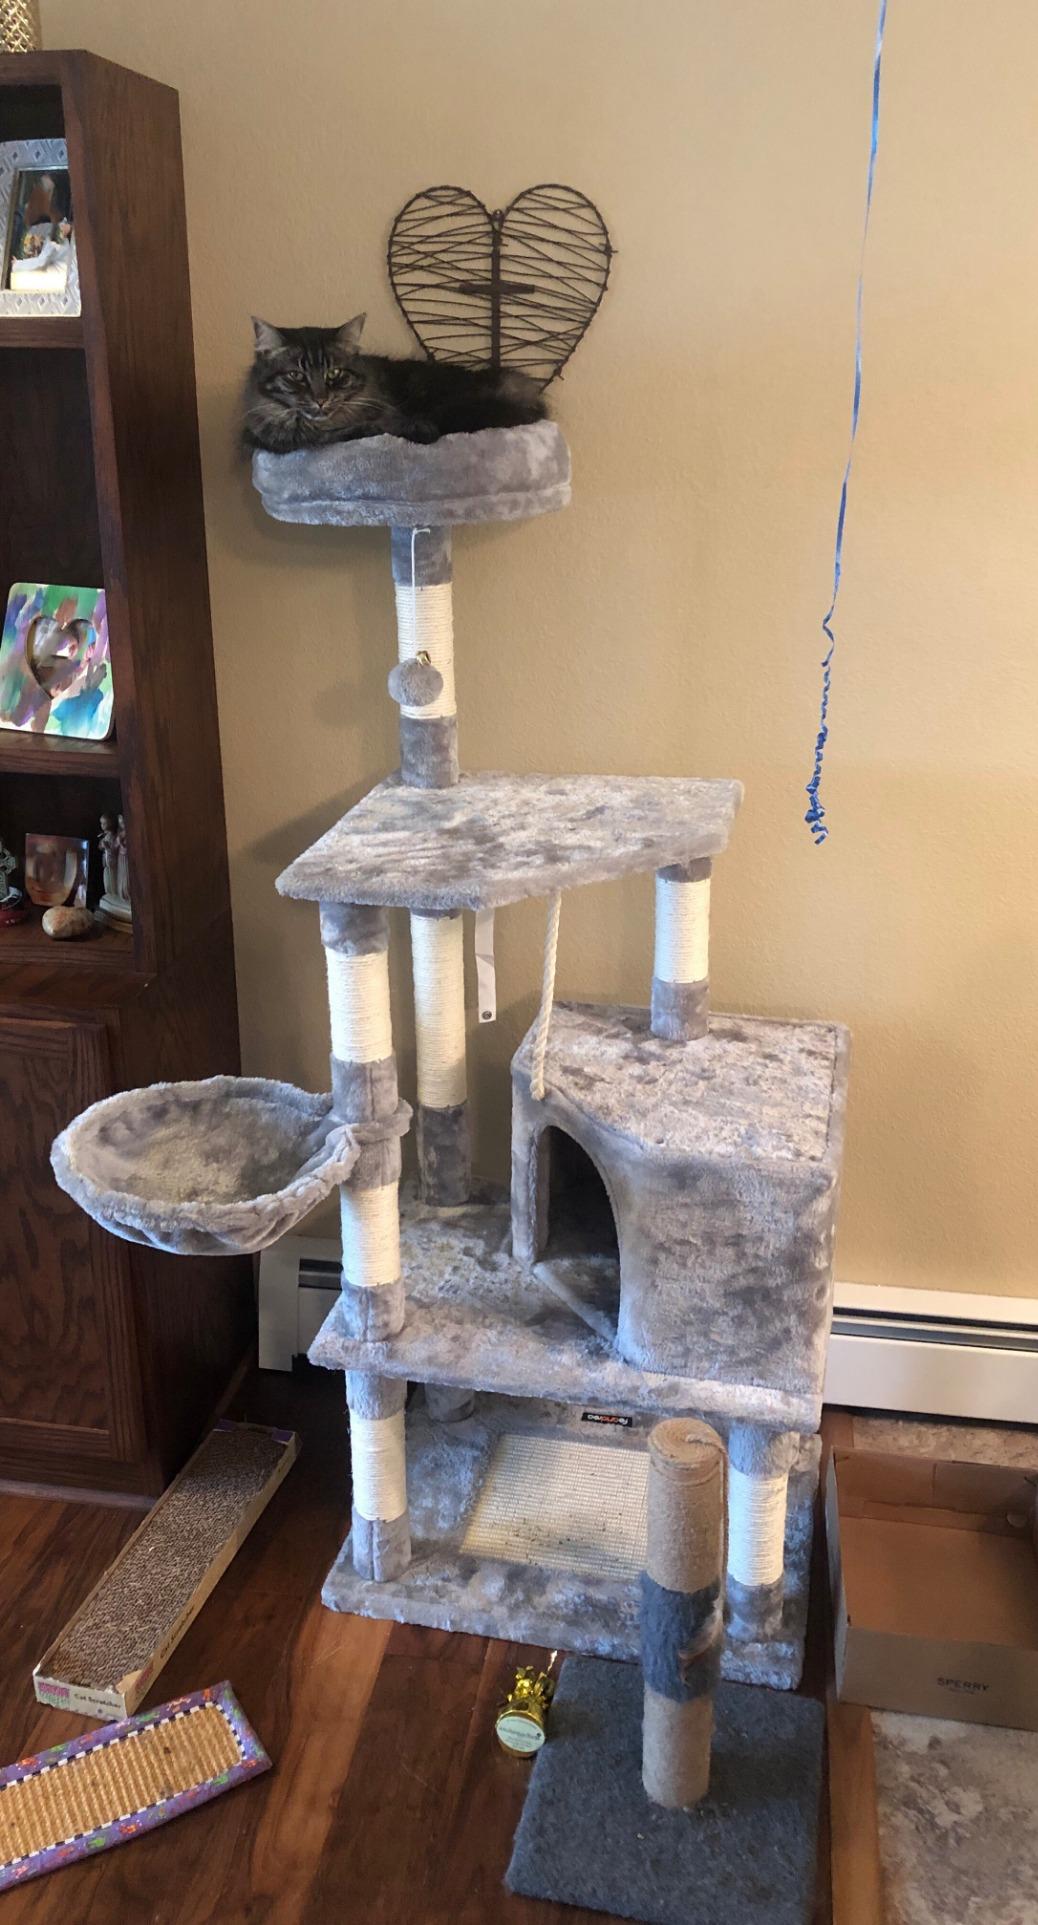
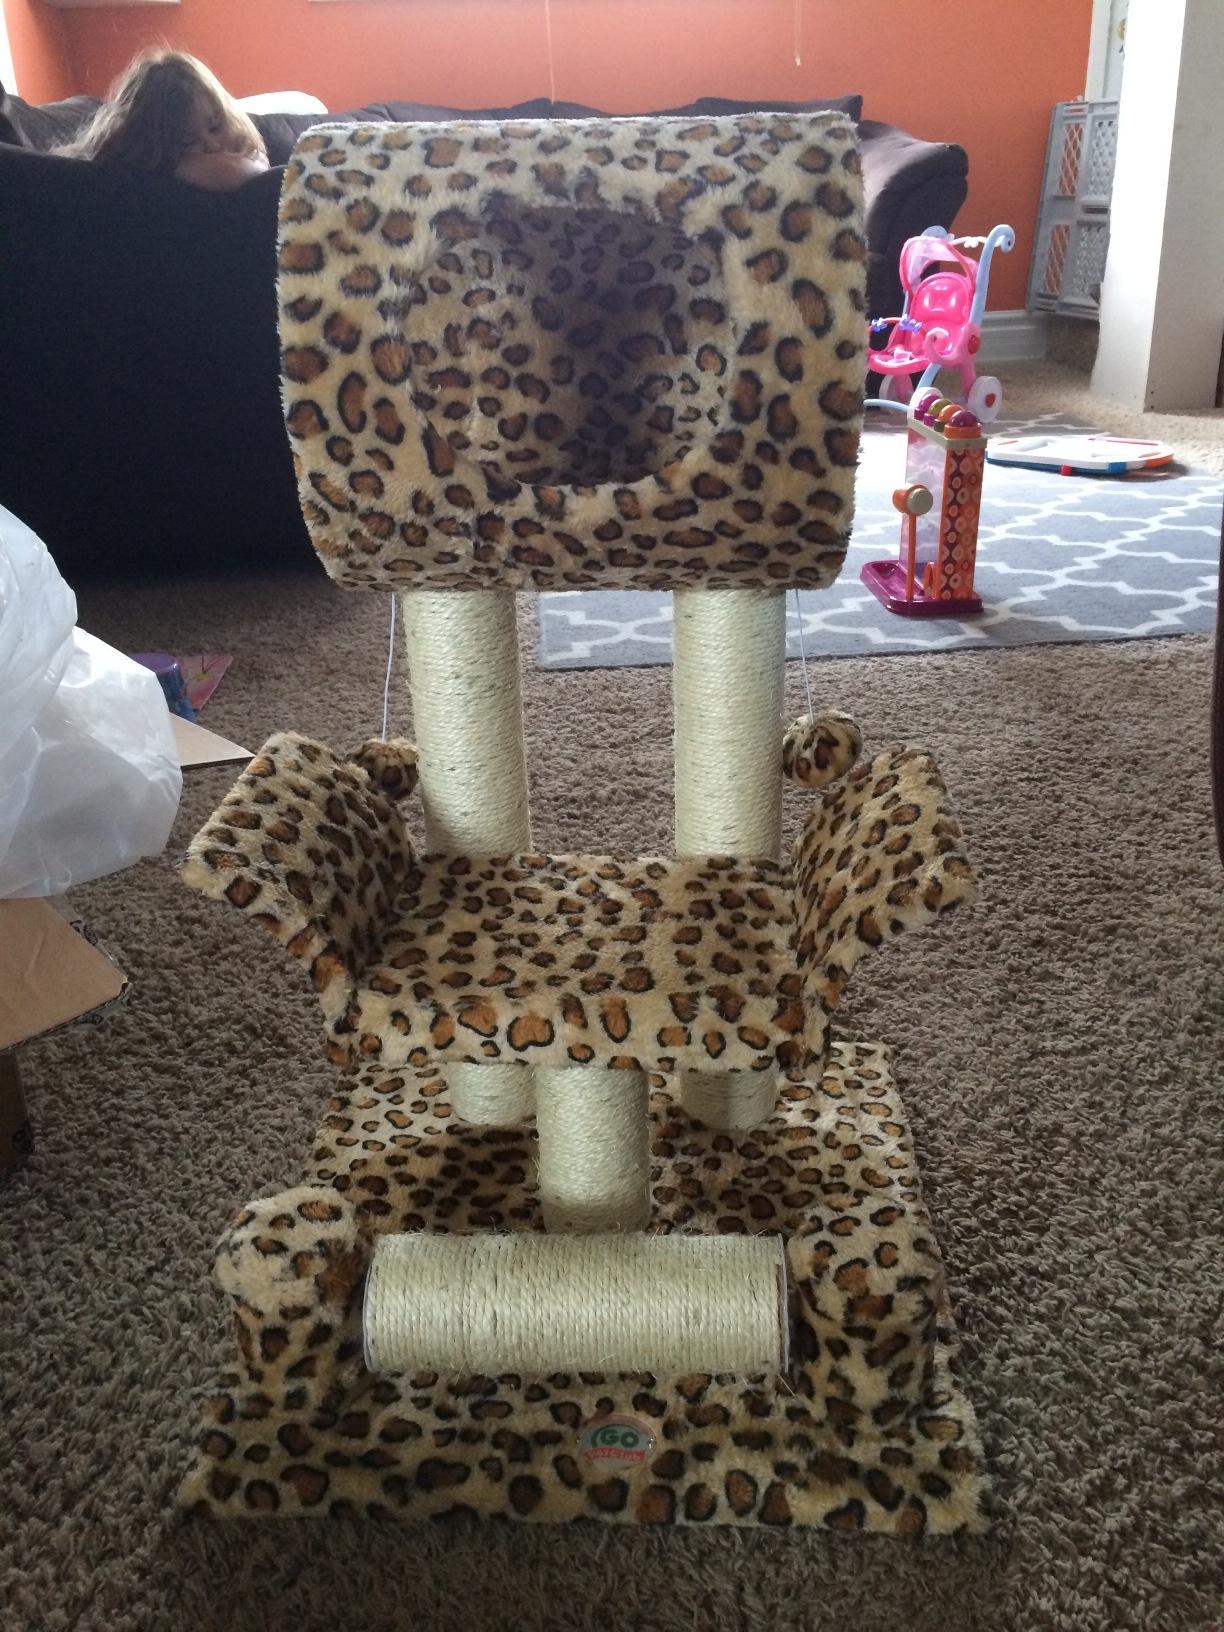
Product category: items_cat tree
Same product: no